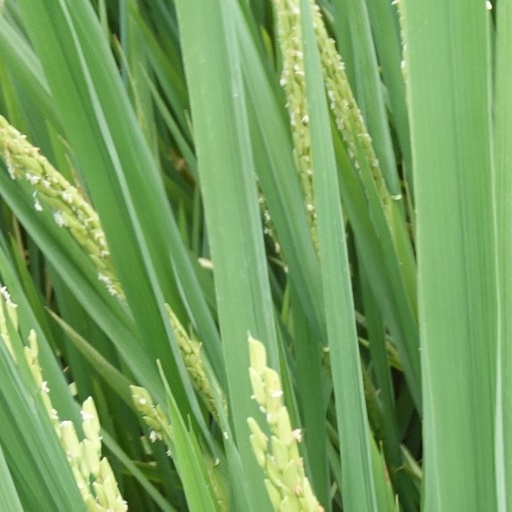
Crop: rice